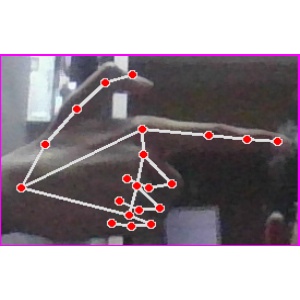
अक्षर: ब